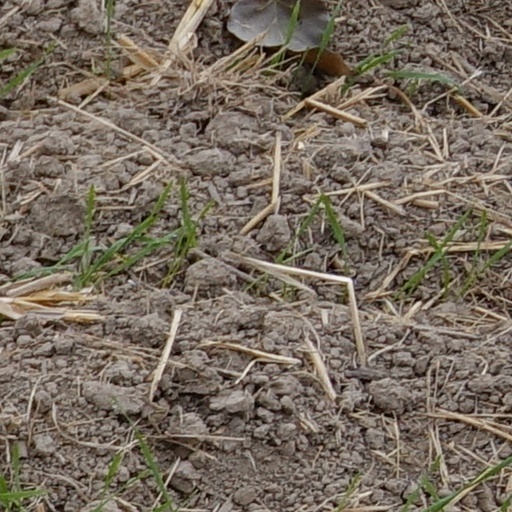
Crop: wheat